Shonajhuri Haat

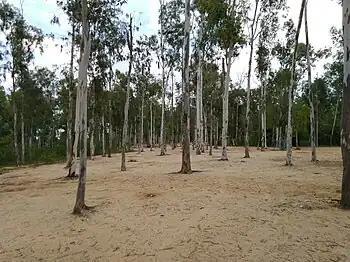
Shonajhari trees at Shantiniketan, Birbhum

There are several scenic points of interest, with the sonajhuri trees and red soil being the most famous. Sonajhuri literally means droplets of gold, because during the winter season the sonajhuri trees shed their tiny yellow flowers and the whole forest seems to have a downpour of gold. The Bonerpukur Adivasi village is populated by Santhali tribes and the village is dotted with beautiful mud. These houses have walls decorated with tribal paintings and murals depicting daily life.